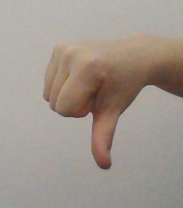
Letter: waw